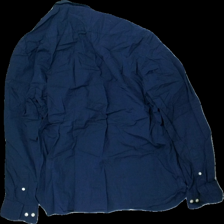
View: back
Type: Shirt
Category: Men
Brand: Logg (H&M)
Colors: Blue
Material: 100% cott
Cut: Regular
Size: M
Season: All
Price range: <50
Recommended usage: Reuse